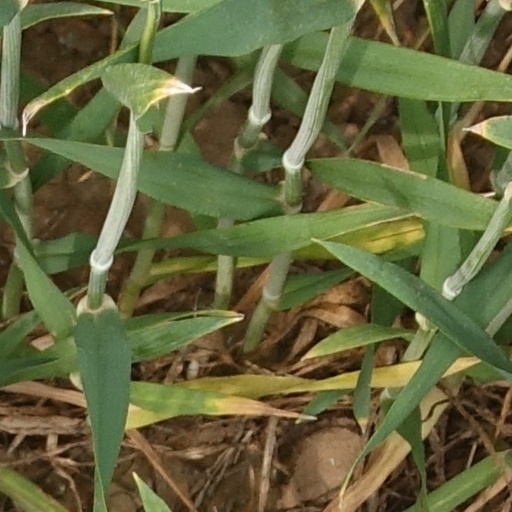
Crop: wheat